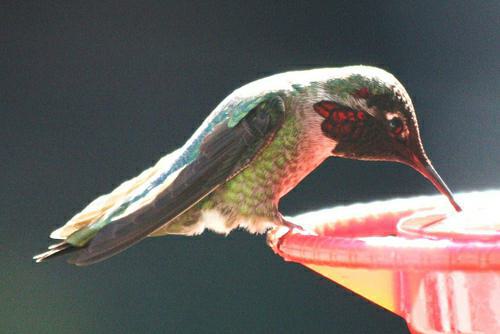
A photo of a anna hummingbird